Joint Comprehensive Plan of Action

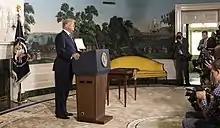
Trump announces U.S. withdrawal on 8 May.

The agreement's legal status in the U.S. was disputed. Under U.S. law, the JCPOA is a non-binding political commitment. According to the State Department, it is neither an executive agreement nor a treaty (as defined in U.S. law). In contrast to treaties, which require two-thirds of the Senate to consent to ratification, executive commitments require no congressional approval and are not legally binding under domestic law, though they may carry weight under international law.